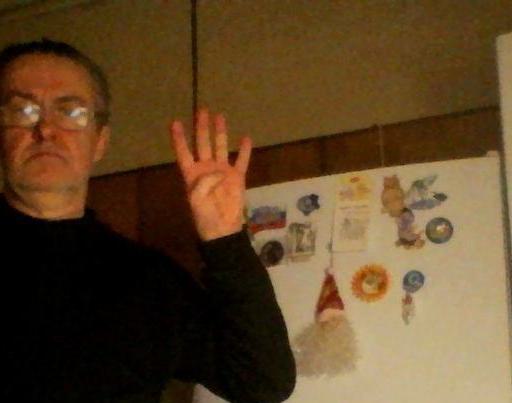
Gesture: four